Ethnic groups in Bosnia and Herzegovina

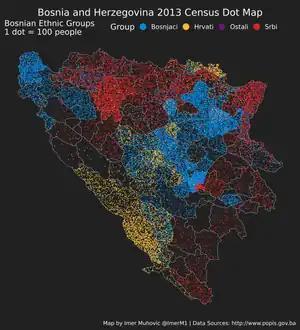
Population density and ethnic distribution (2013 census data). Bosniaks are in blue, Croats in yellow, Serbs in red, and others are purple.

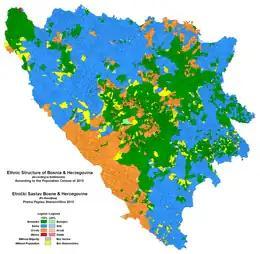
Ethnic map of Bosnia and Herzegovina according to 2013 census

More than 96% of the population of Bosnia and Herzegovina belongs to one of its three autochthonous constituent peoples: Bosniaks, Serbs, and Croats. The term "constituent" refers to the fact that these three ethnic groups are explicitly mentioned in the constitution, and that none of them can be considered a minority or immigrant. The most easily recognisable feature that distinguishes the three ethnic groups is their religion, with Bosniaks predominantly Muslim, Serbs predominantly Eastern Orthodox, and Croats Catholic.